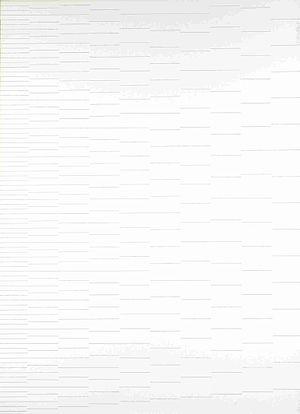
François Morellet, né à Cholet le 30 avril 1926 et mort le 10 mai 2016 dans cette même ville, est un artiste français. peintre, graveur et sculpteur, il est considéré comme l'un des acteurs majeurs de l'abstraction géométrique de la seconde moitié du XXᵉ siècle et un précurseur du minimalisme. Il est également industriel de 1948 à 1975.